Ankhon Mein Tum Ho

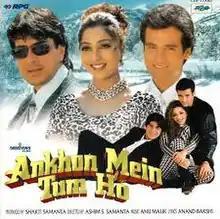
Theatrical poster

Ankhon Mein Tum Ho is a 1997 Indian Hindi-language romantic drama thriller film, directed by Ashim Samanta and produced by Shakti Samanta. It was simultaneously shot in Bengali as "Achena Atithi".